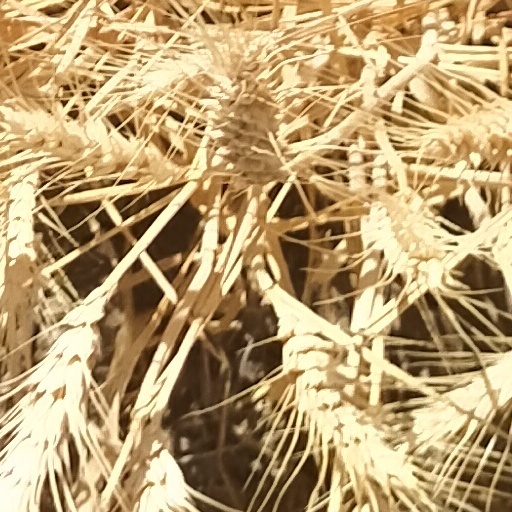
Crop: wheat